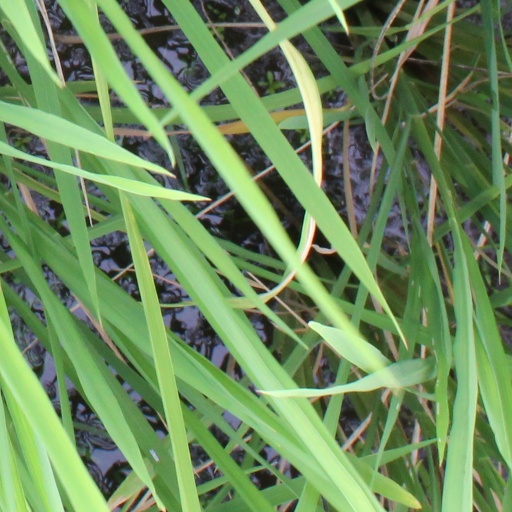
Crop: rice